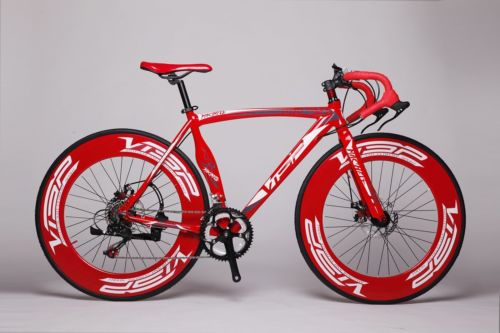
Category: bicycle